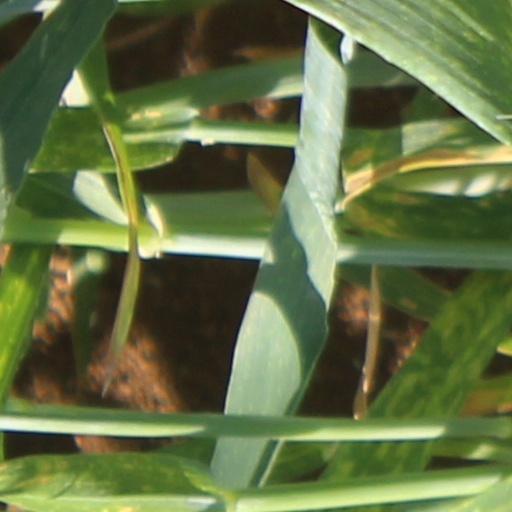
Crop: wheat